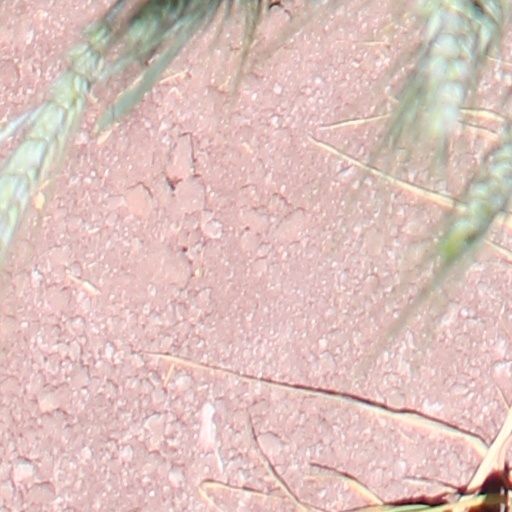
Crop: wheat